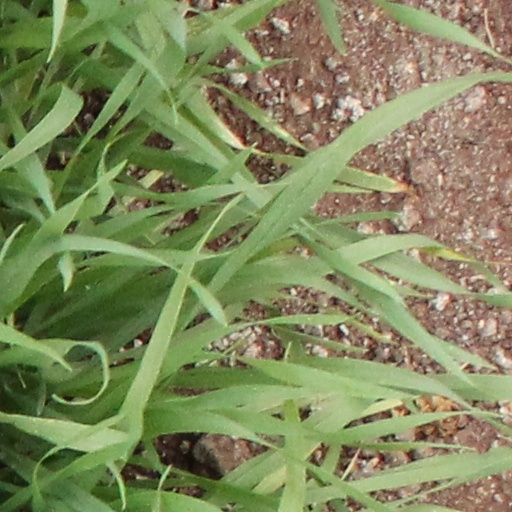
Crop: wheat